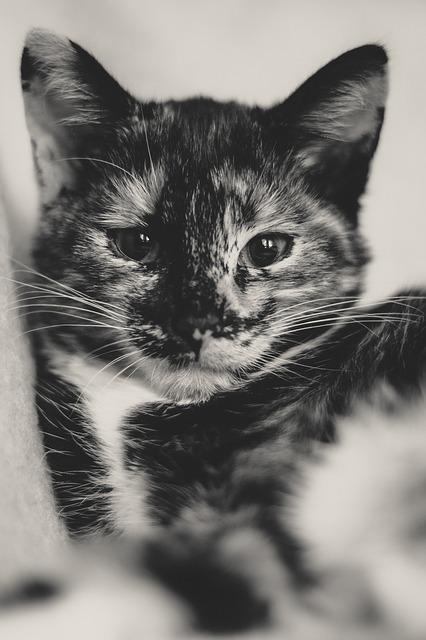
cat